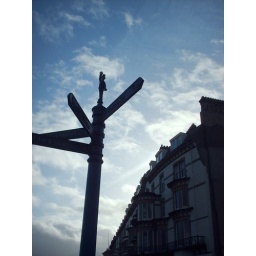
sign against the sky